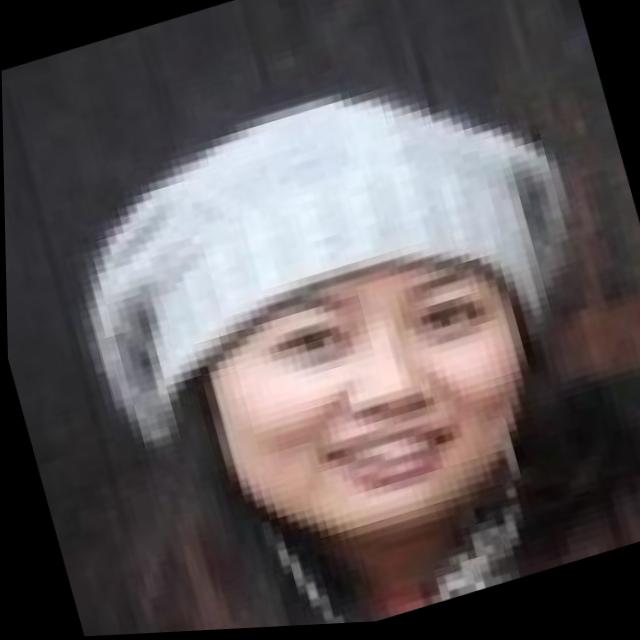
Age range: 21-44